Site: brandenburg
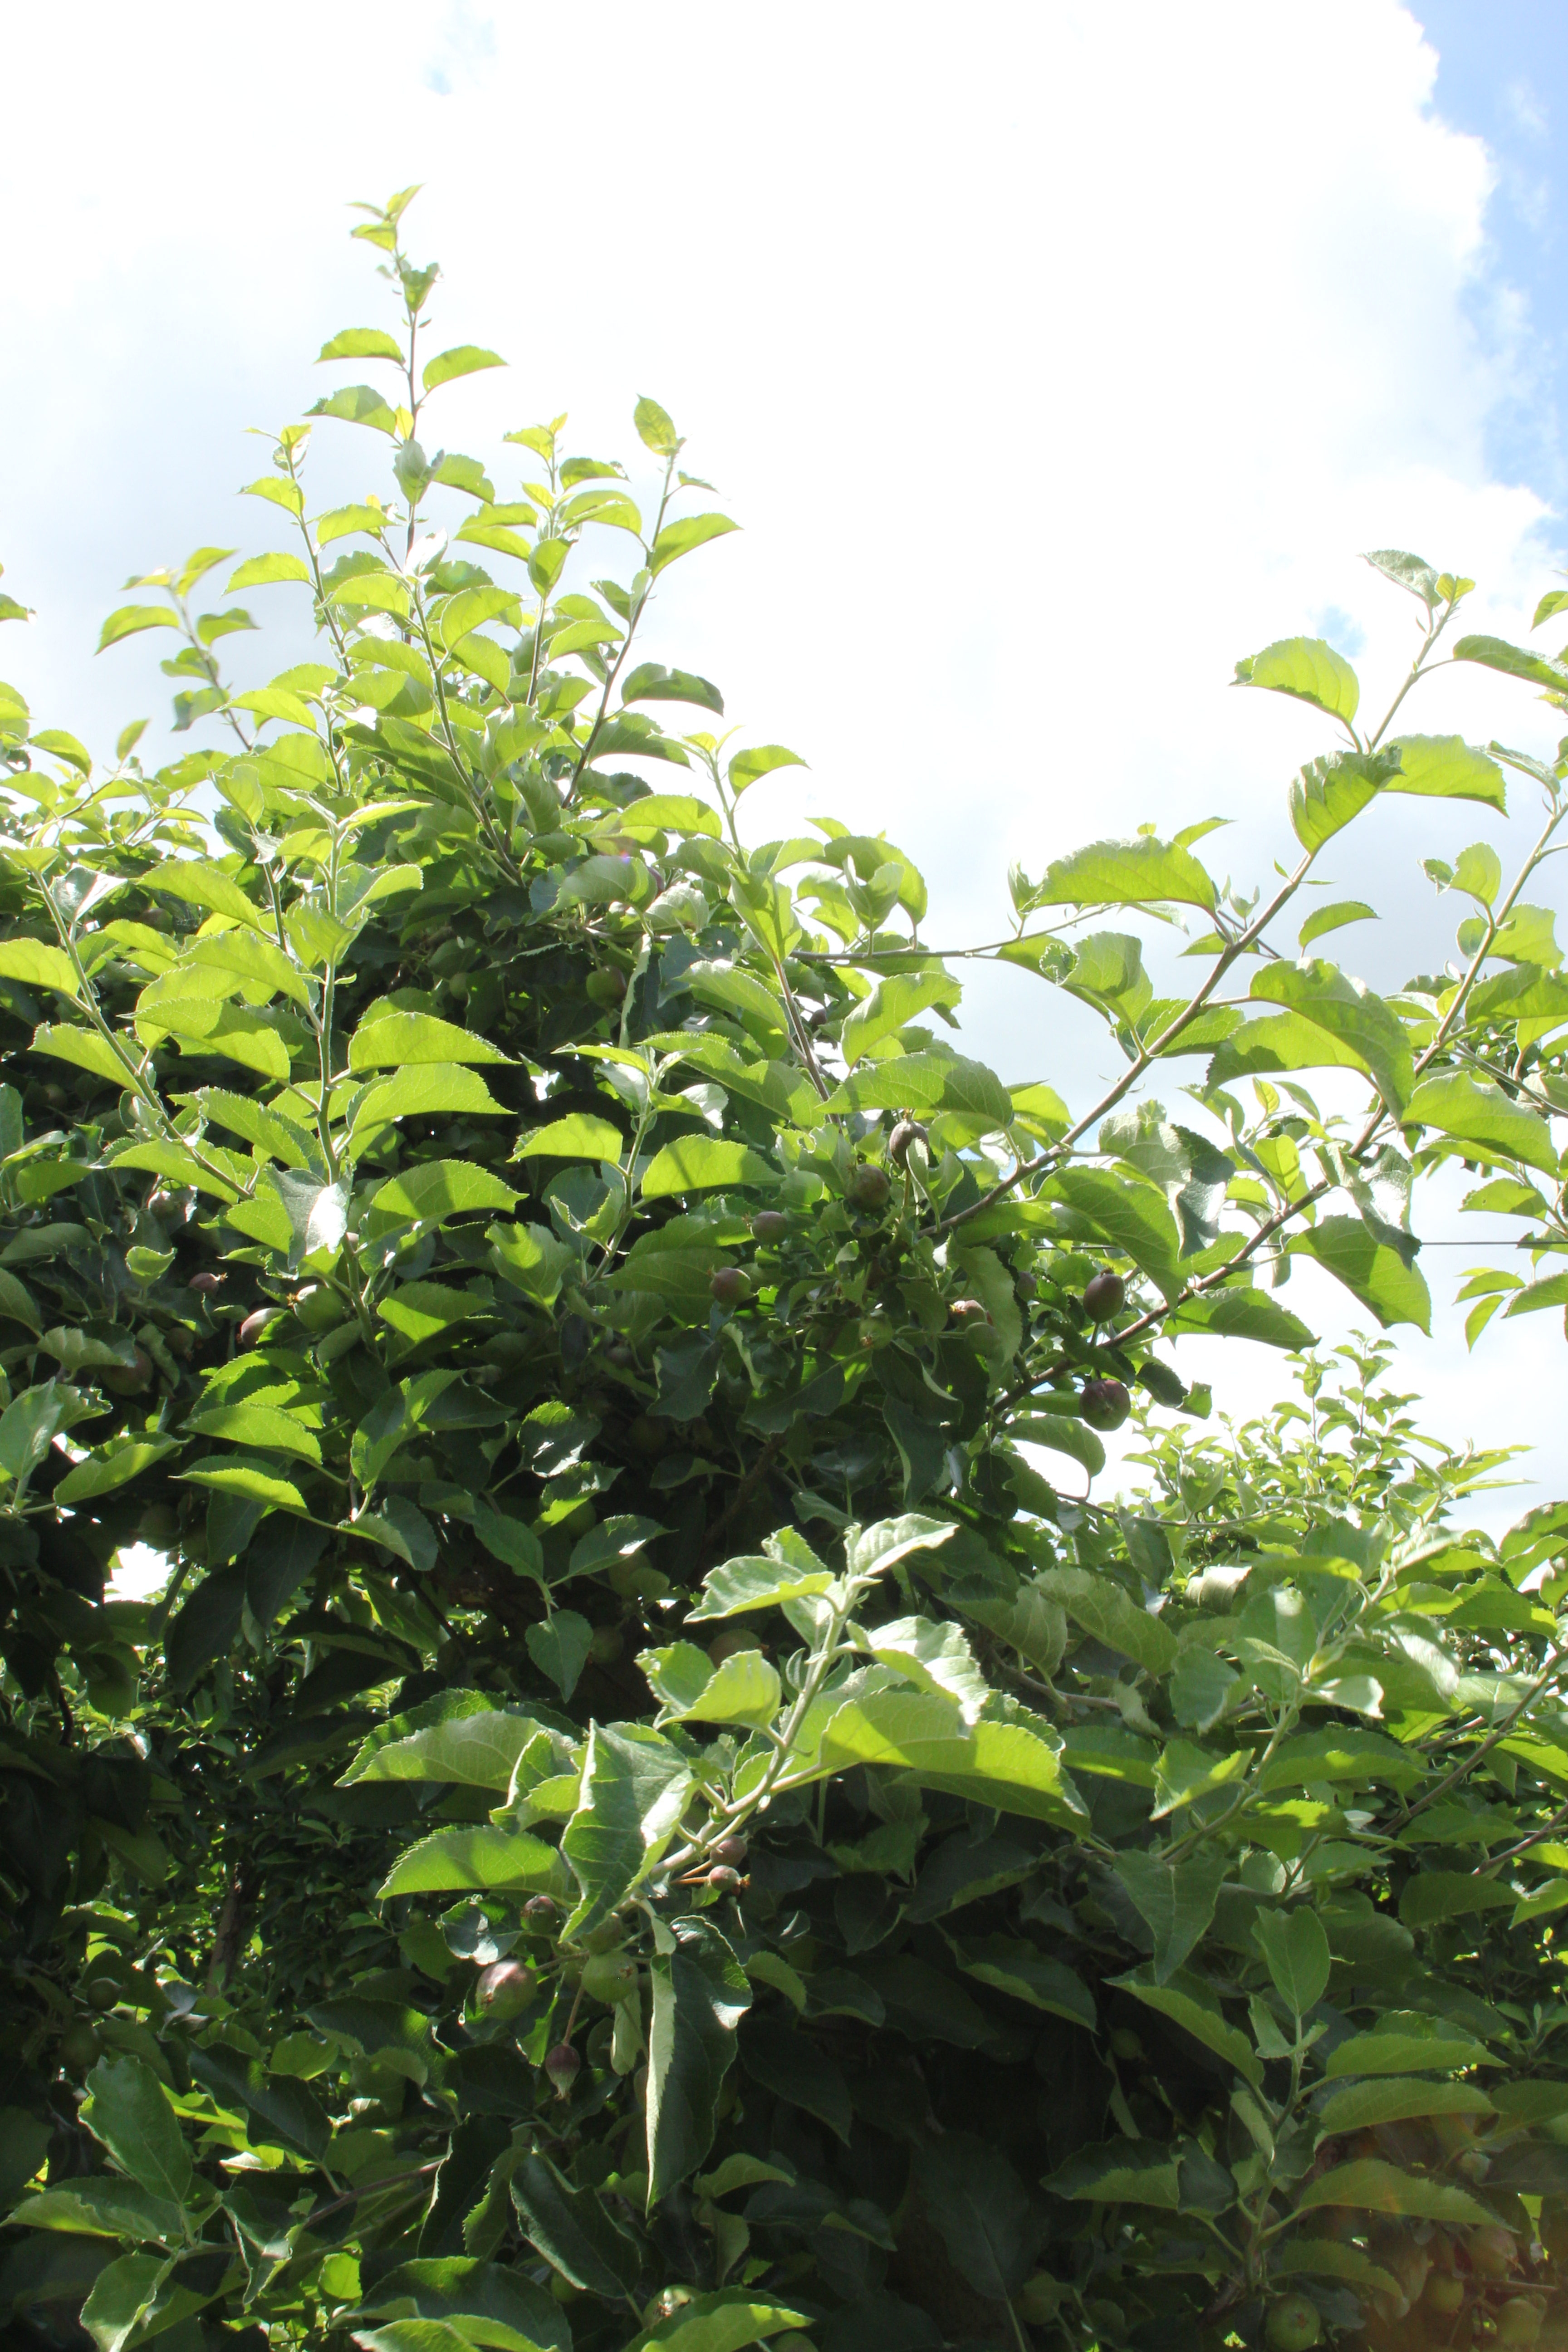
Growth stage (BBCH 73): Development of fruit